The Mask of the Sun

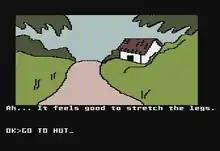
Gameplay screenshot (Atari 8-bit)

The hero is Mac Steele, an archaeologist who needs to find the Mask of the Sun in order to obtain an antidote to a poison that afflicts him from an artifact that he found. The game mostly takes place in Mexico in the Aztec ruins. Gameplay is text-based; however there are some graphics, including simple animations.